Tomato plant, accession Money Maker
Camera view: horizontal (90 deg, fisheye); turntable rotation: 240 degrees
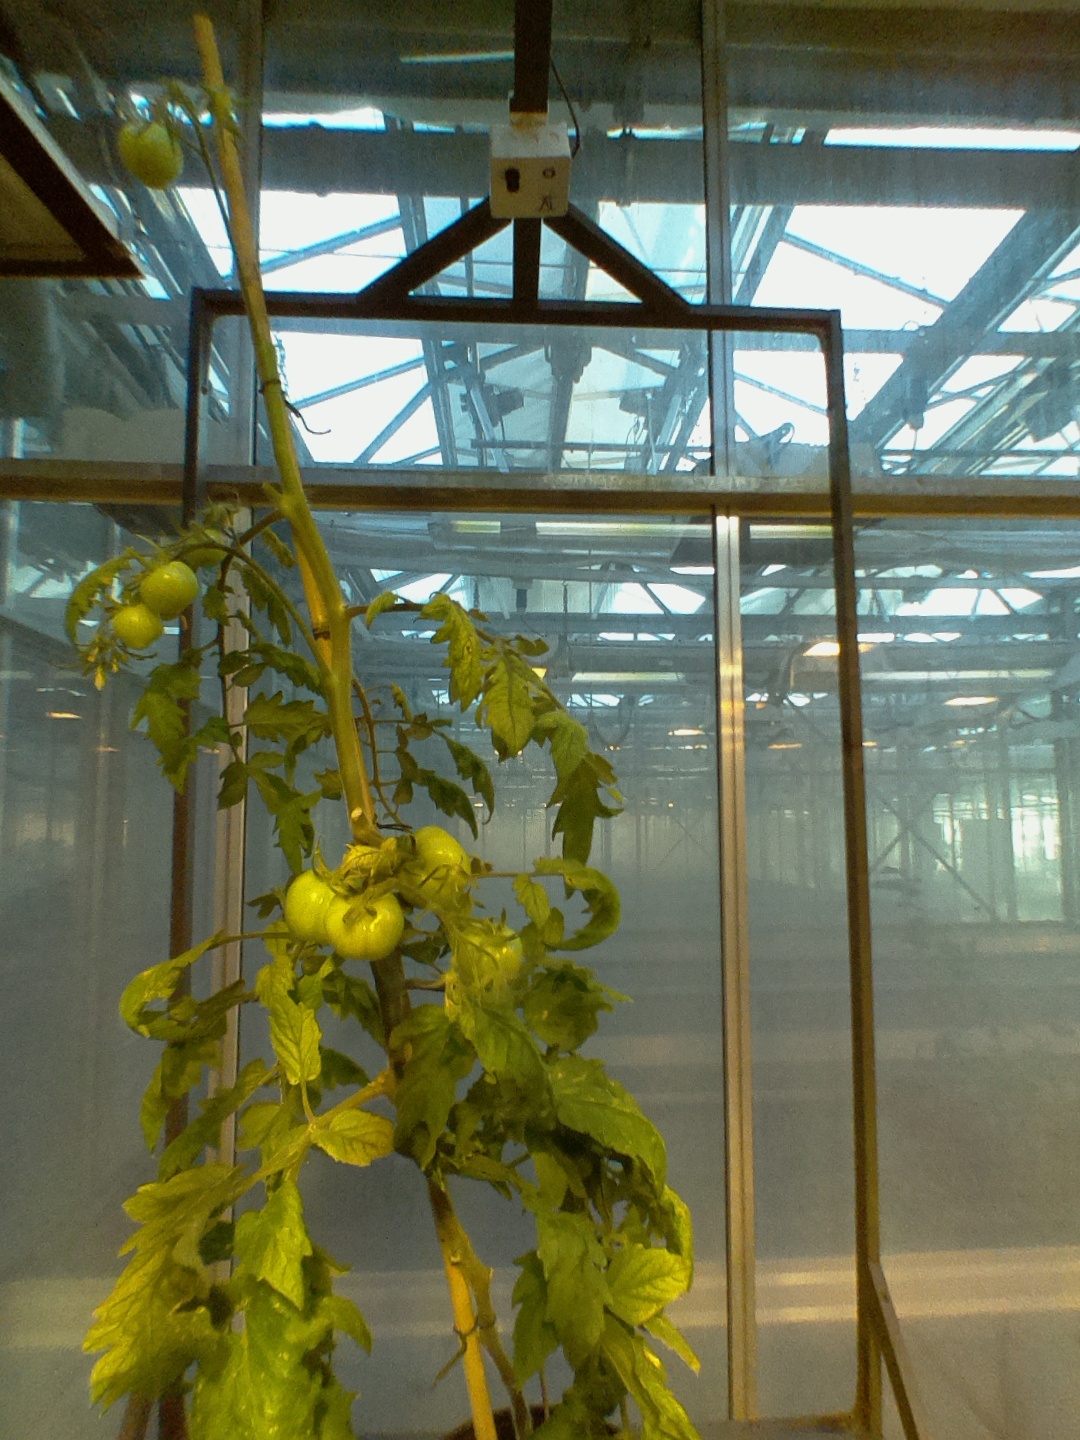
BBCH growth stage 79: 90% -100% of final fruit size